Betroka

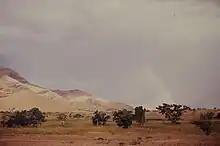
the region around Betroka

It is situated at the Route nationale 13, Ihosy to Tolagnaro, at 118 km from Ihosy, 77 km from Isoanala and 203 km from Antanimora Sud. An airport serves the town.